Question: Please indicate a possible affordance area of the drum that can be used for beating
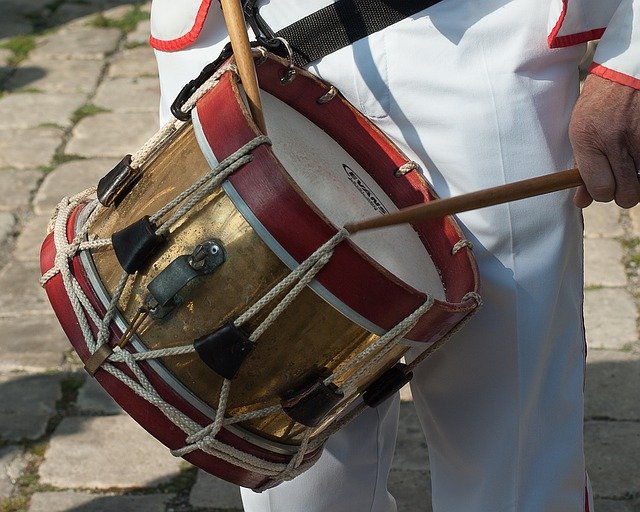
Answer: [224.5, 69.5, 477.5, 304.5]